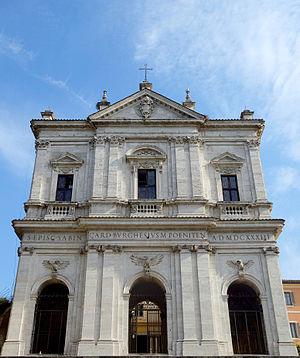
L'église San Gregorio al Celio est une église romaine située sur le Clivo di Scauro dans le rione de Celio à proximité du Circus Maximus et du mont Palatin.